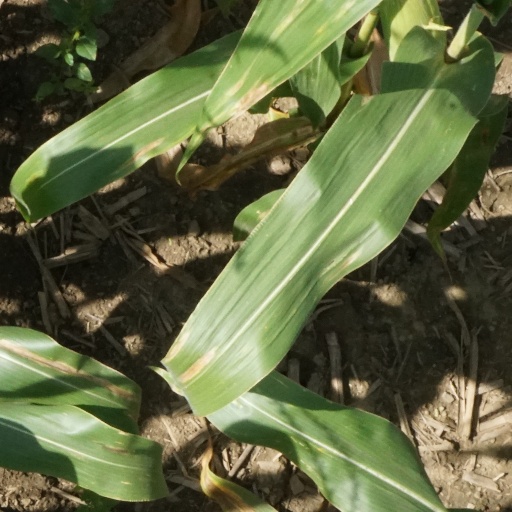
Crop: maize; corn